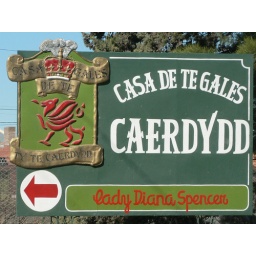
Casa de te - tea house sign in Gaiman - Argentina